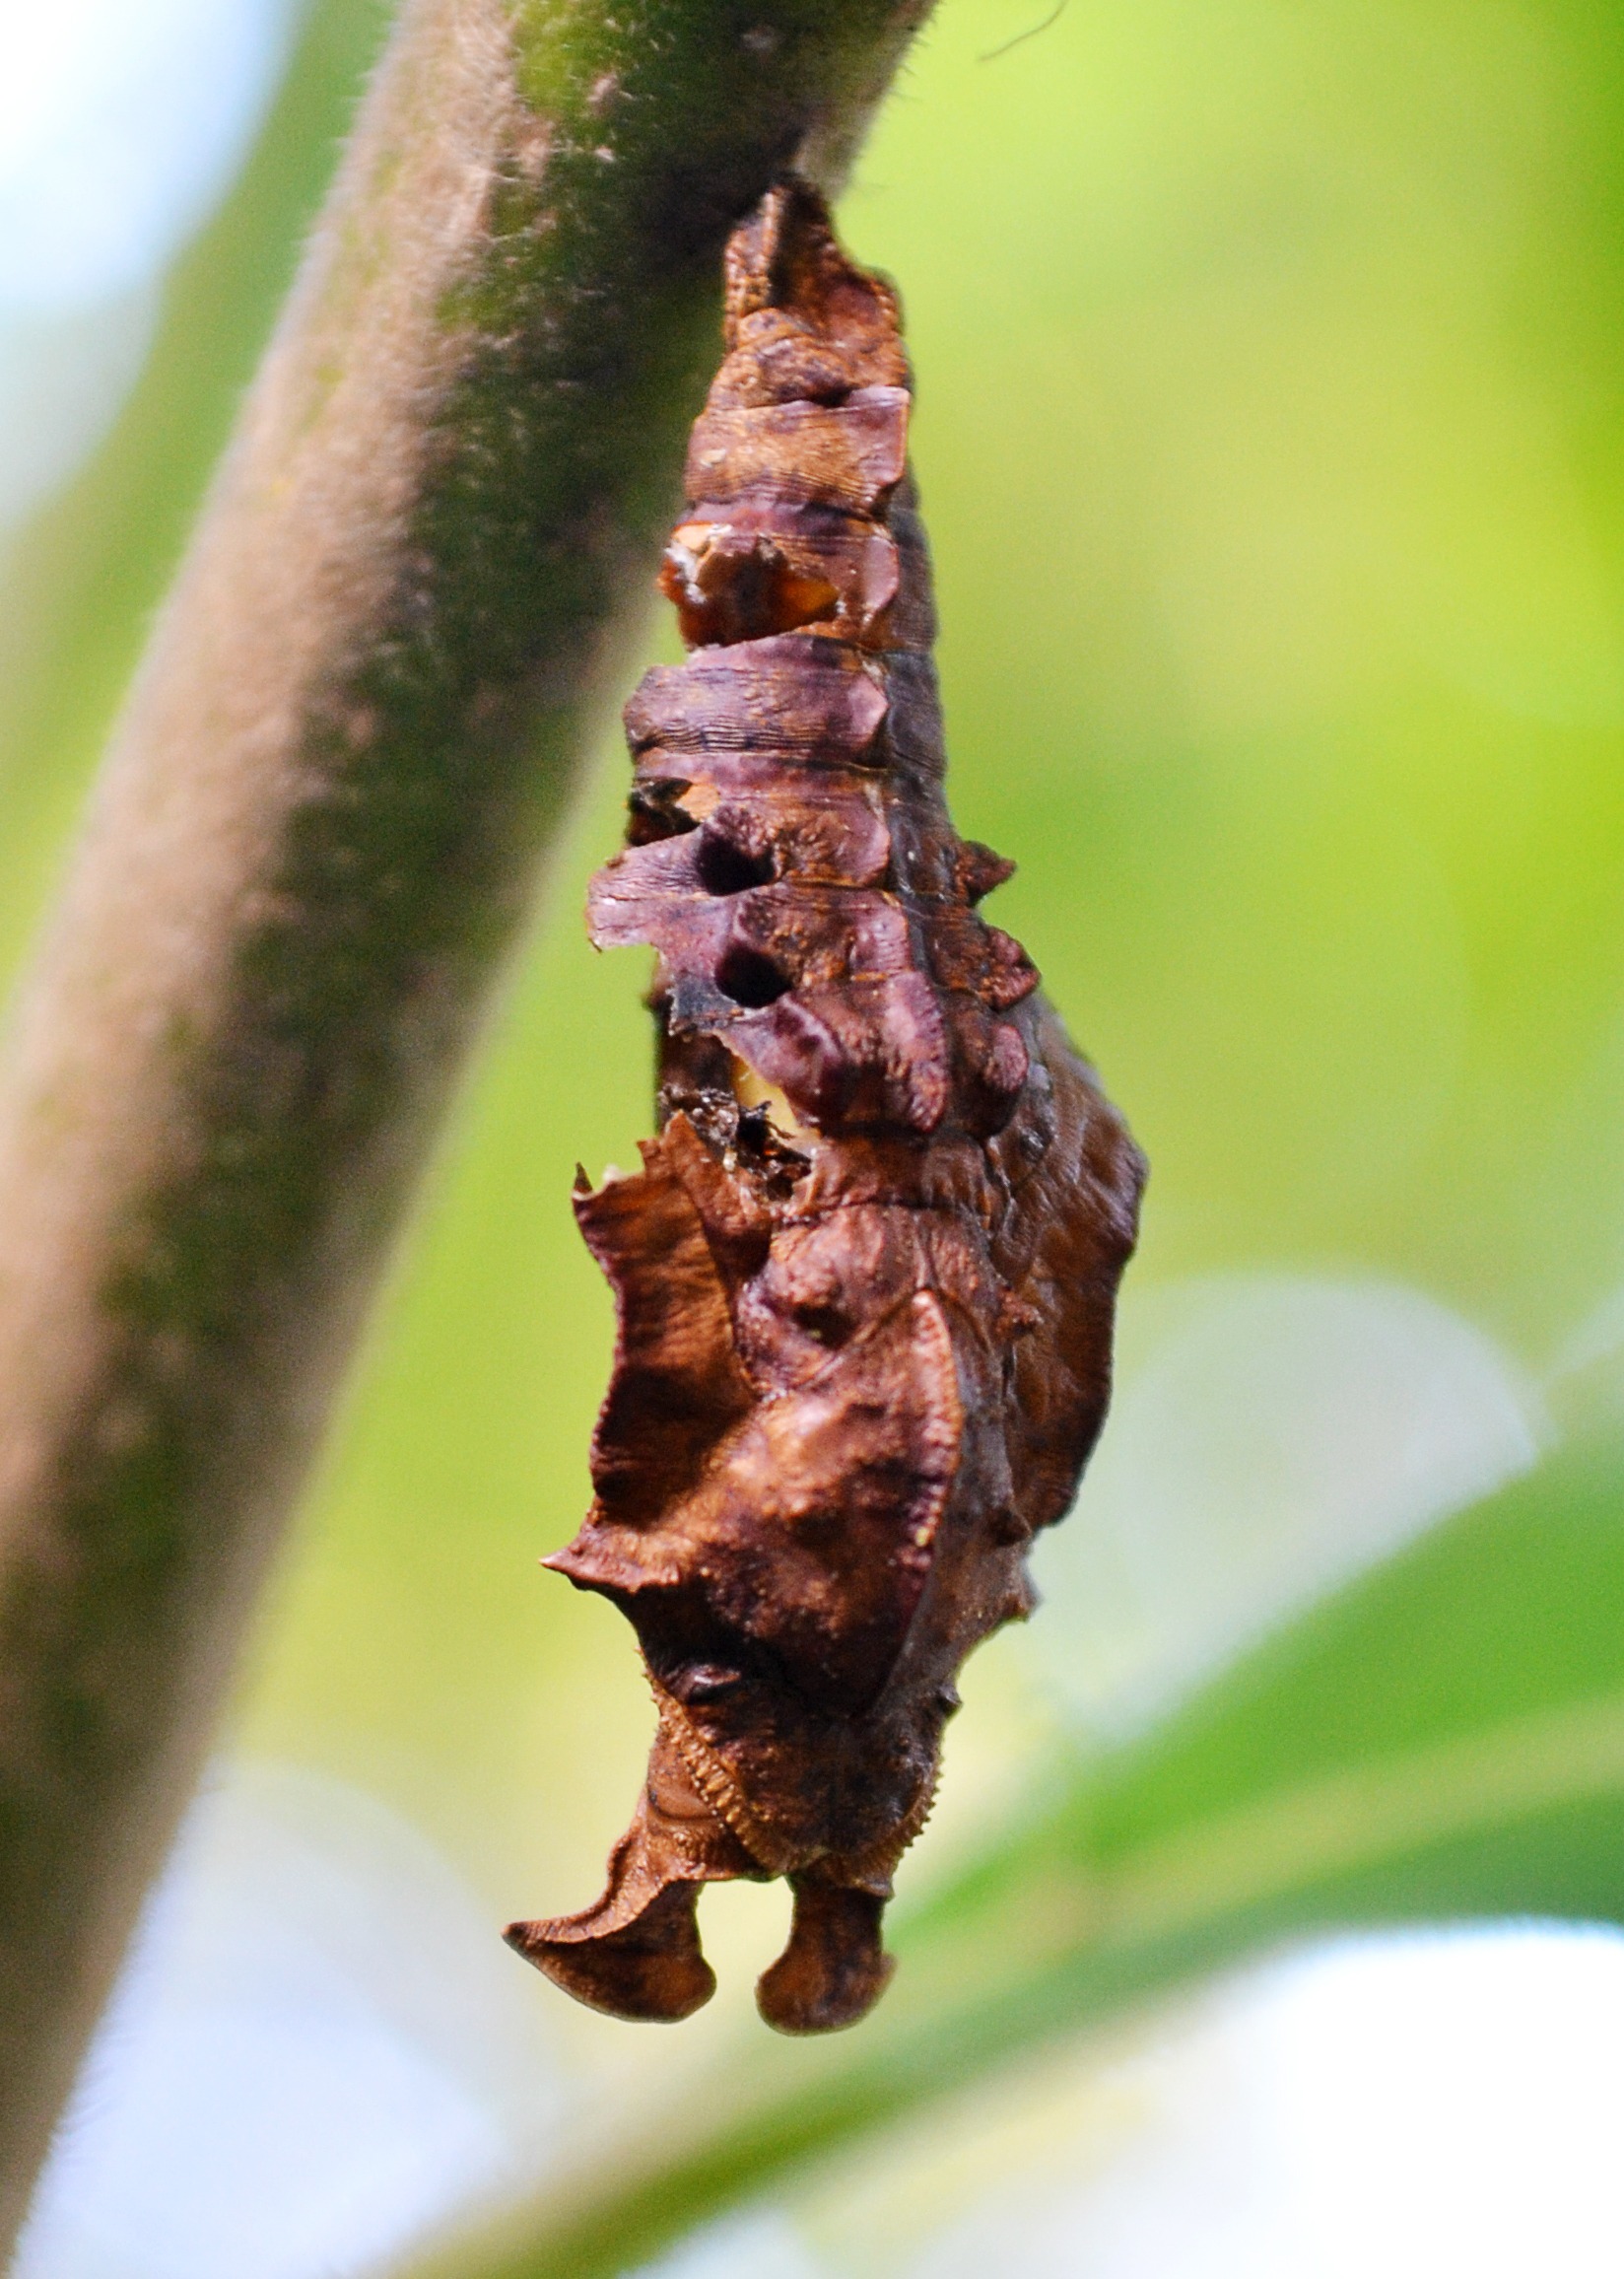
tree, nature, branch, plant, photography, leaf, flower, produce, insect, soil, botany, butterfly, flora, fauna, invertebrate, caterpillar, close up, lava, pest, pupa, sri lanka, ceylon, macro photography, plant stem, land plant, moths and butterflies